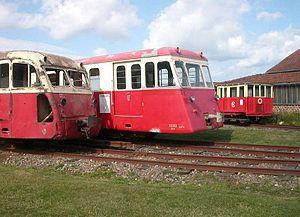
Avec 426 kilomètres de ligne à l'écartement métrique, le Réseau Breton était l'un des plus importants réseaux ferroviaires secondaires de France. Il a été construit à la fin du XIXᵉ siècle et au début du XXᵉ siècle pour desservir le centre de la Bretagne. Il était composé de cinq lignes déclarées d'intérêt général qui, à partir de Carhaix, centre du réseau, reliaient les villes de Paimpol, Morlaix, Camaret-sur-Mer, Rosporden et La Brohinière. Son exploitation a fait appel en particulier à de puissantes locomotives Mallet. Ce réseau a contribué au développement économique des communes du centre de la Bretagne jusqu'alors isolées p. 11, « Création du Réseau Breton ».
Les autorails De Dion-Bouton ont été construits par la firme automobile française De Dion-Bouton, durant la période de l'entre-deux-guerres, pour les réseaux de chemins de fer secondaires. La majorité des véhicules sont à voie métrique. La production comprend 250 véhicules. Le principal client est la Société générale des chemins de fer économiques.
Les X 200 sont des autorails à voie métrique construits en 1946 par le constructeur ferroviaire De Dion-Bouton pour le Réseau breton et qui ont fini leur carrière sur la ligne du Blanc à Argent.